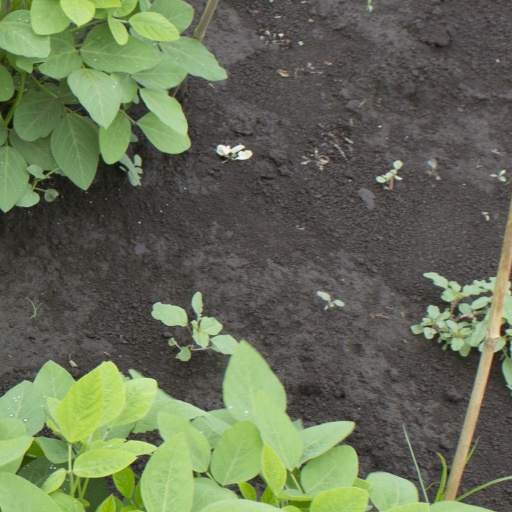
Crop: soybean